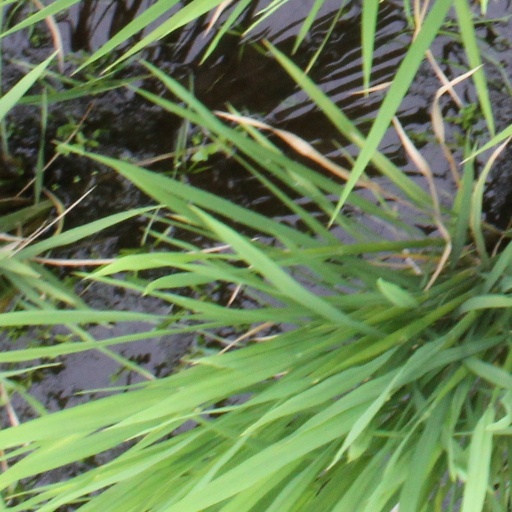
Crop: rice